North Australian Pastoral Company

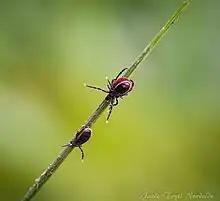
Ixodes recinus: a variation of tick which can compromise the health of cattle. NAPCO's development of the Knyuna composite possesses a stronger tick resistance in comparison to the Angus and Hereford cattle variations previous relied on by the company.

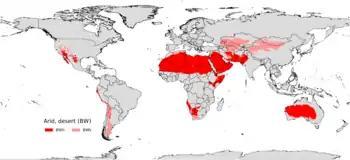
Graph showing the distribution of arid climates throughout the globe.

Contrary to the Northern rangelands where NAPCO operates is the Southern rangeland industry. Angus and Hereford cow breeds are the customary species of cattle utilised in these rangelands. However, since the 1980s European breeds such as the Charolis and Limousine were introduced The introduction of these European breeds comes from their high growth rates and ability to sustain a heavy weight despite their age as the cows grow older. Like the Northern rangeland industry, the South has also introduced crossbreeding to develop composite breeds. Hereford cattle species are typically the traditional species the industry relies upon, due to the breed's climate suitability, heat tolerance and strong tick resistance. The Hereford species is well suited to both grain finishing and grasses as its primary form of sustenance, and for that reason is also able to produce high quality and dense carcasses. In the 1990s the Wagyu breed was introduced in the Southern rangelands and grew in popularity the next few years due to the marbling of their meat and pattern of maturation which is comparatively later to that of the other species that was being used in the Southern rangeland. Although the number of Wagyu cattle is low in comparison to other breeds in South Australia, crossbreeding programs between Wagyu bulls and Angus cows have been used to accelerate the dissemination of Wagyu genes.